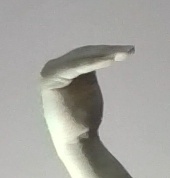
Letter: haa